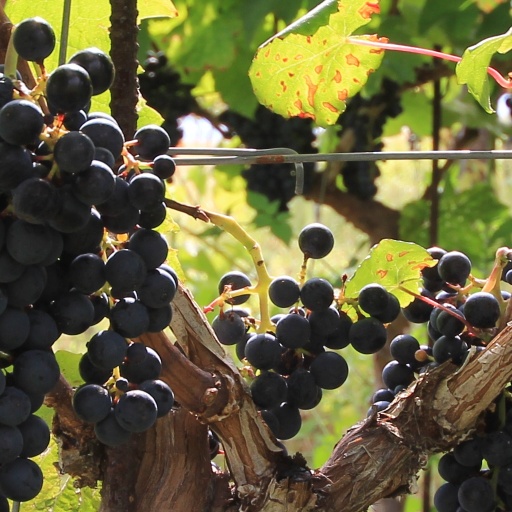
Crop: grape